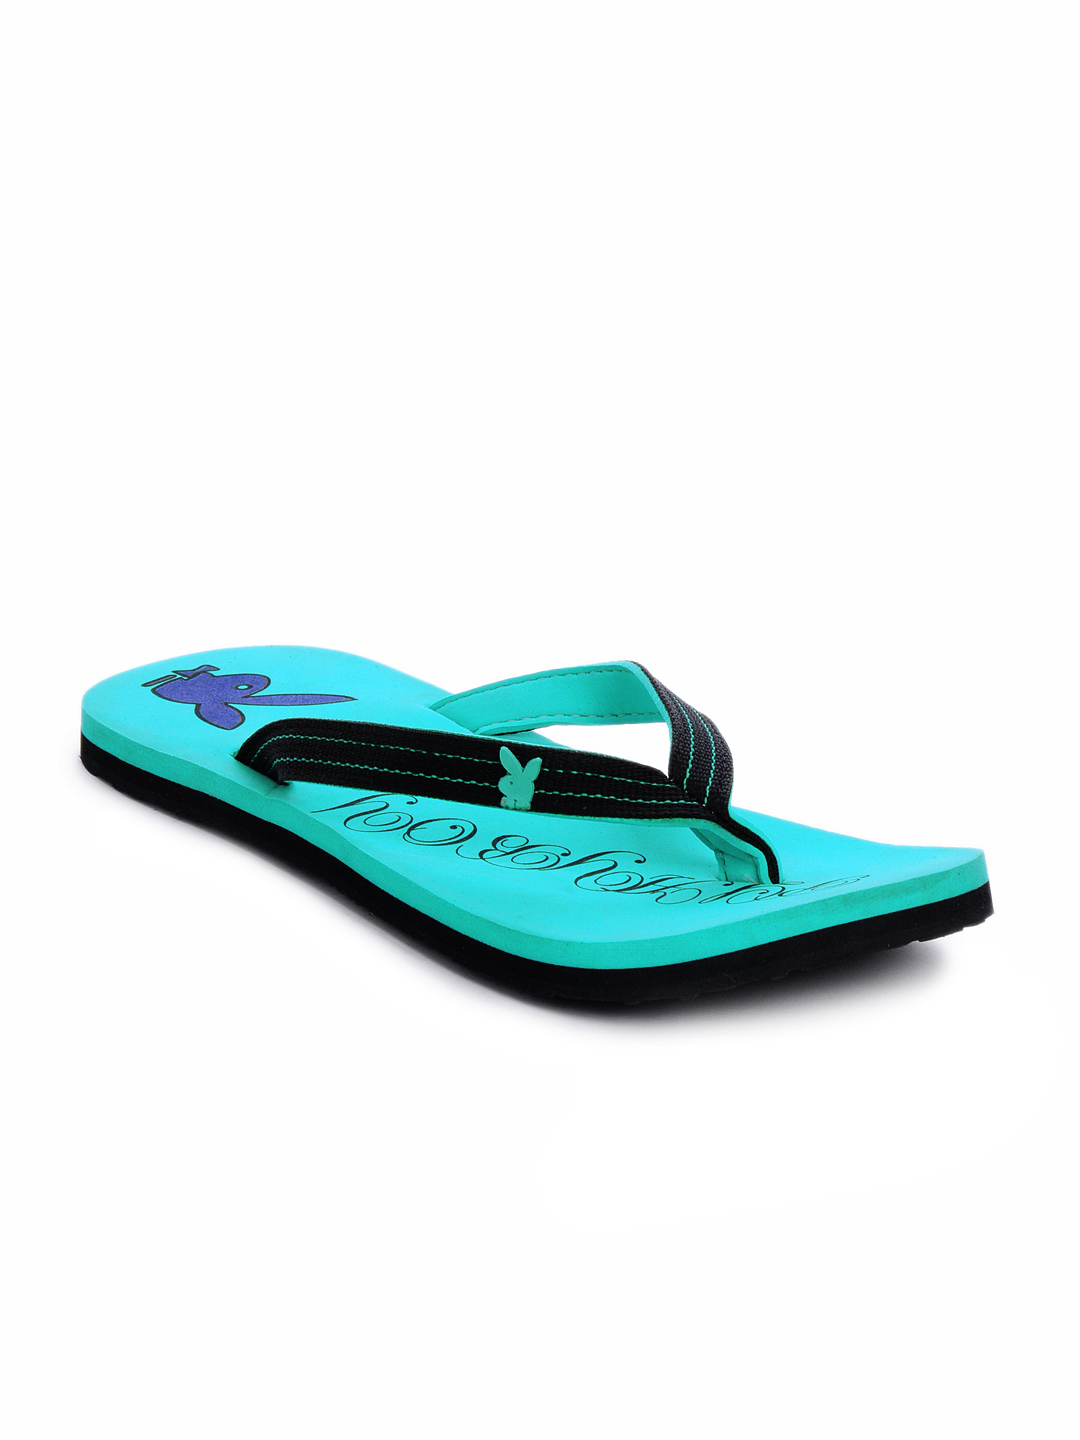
Playboy Men Turquoise Blue Casual Flip Flops
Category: Footwear / Flip Flops / Flip Flops
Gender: Men
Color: Turquoise Blue
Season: Fall 2011
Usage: Casual